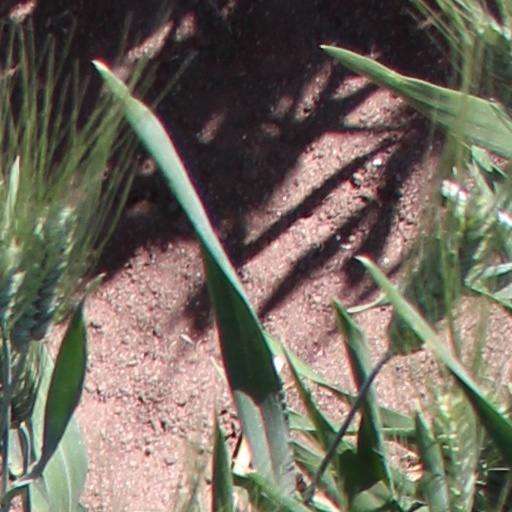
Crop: wheat